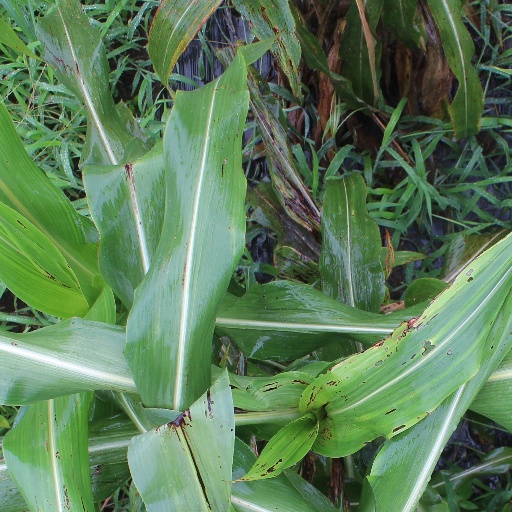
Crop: sorghum